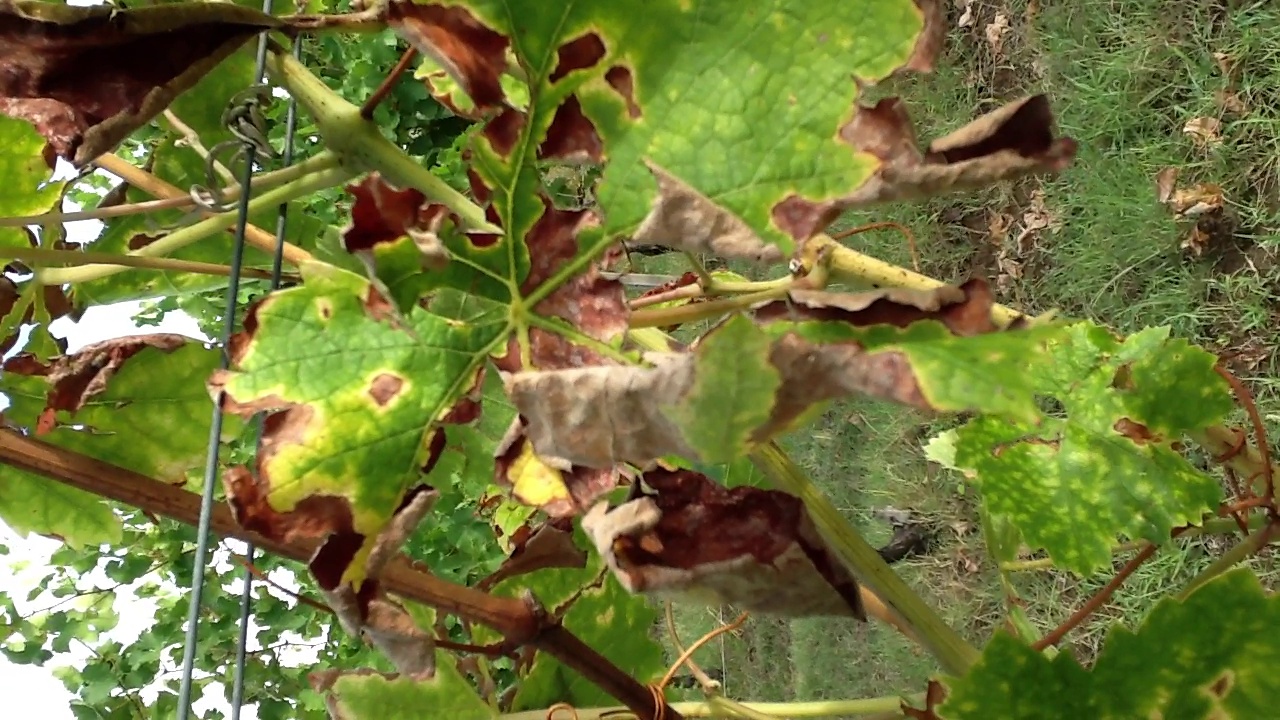
Label: esca